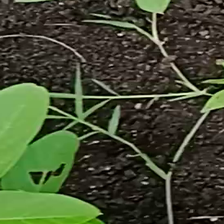
Weed species: Harali_(Cynodon_dactylon)